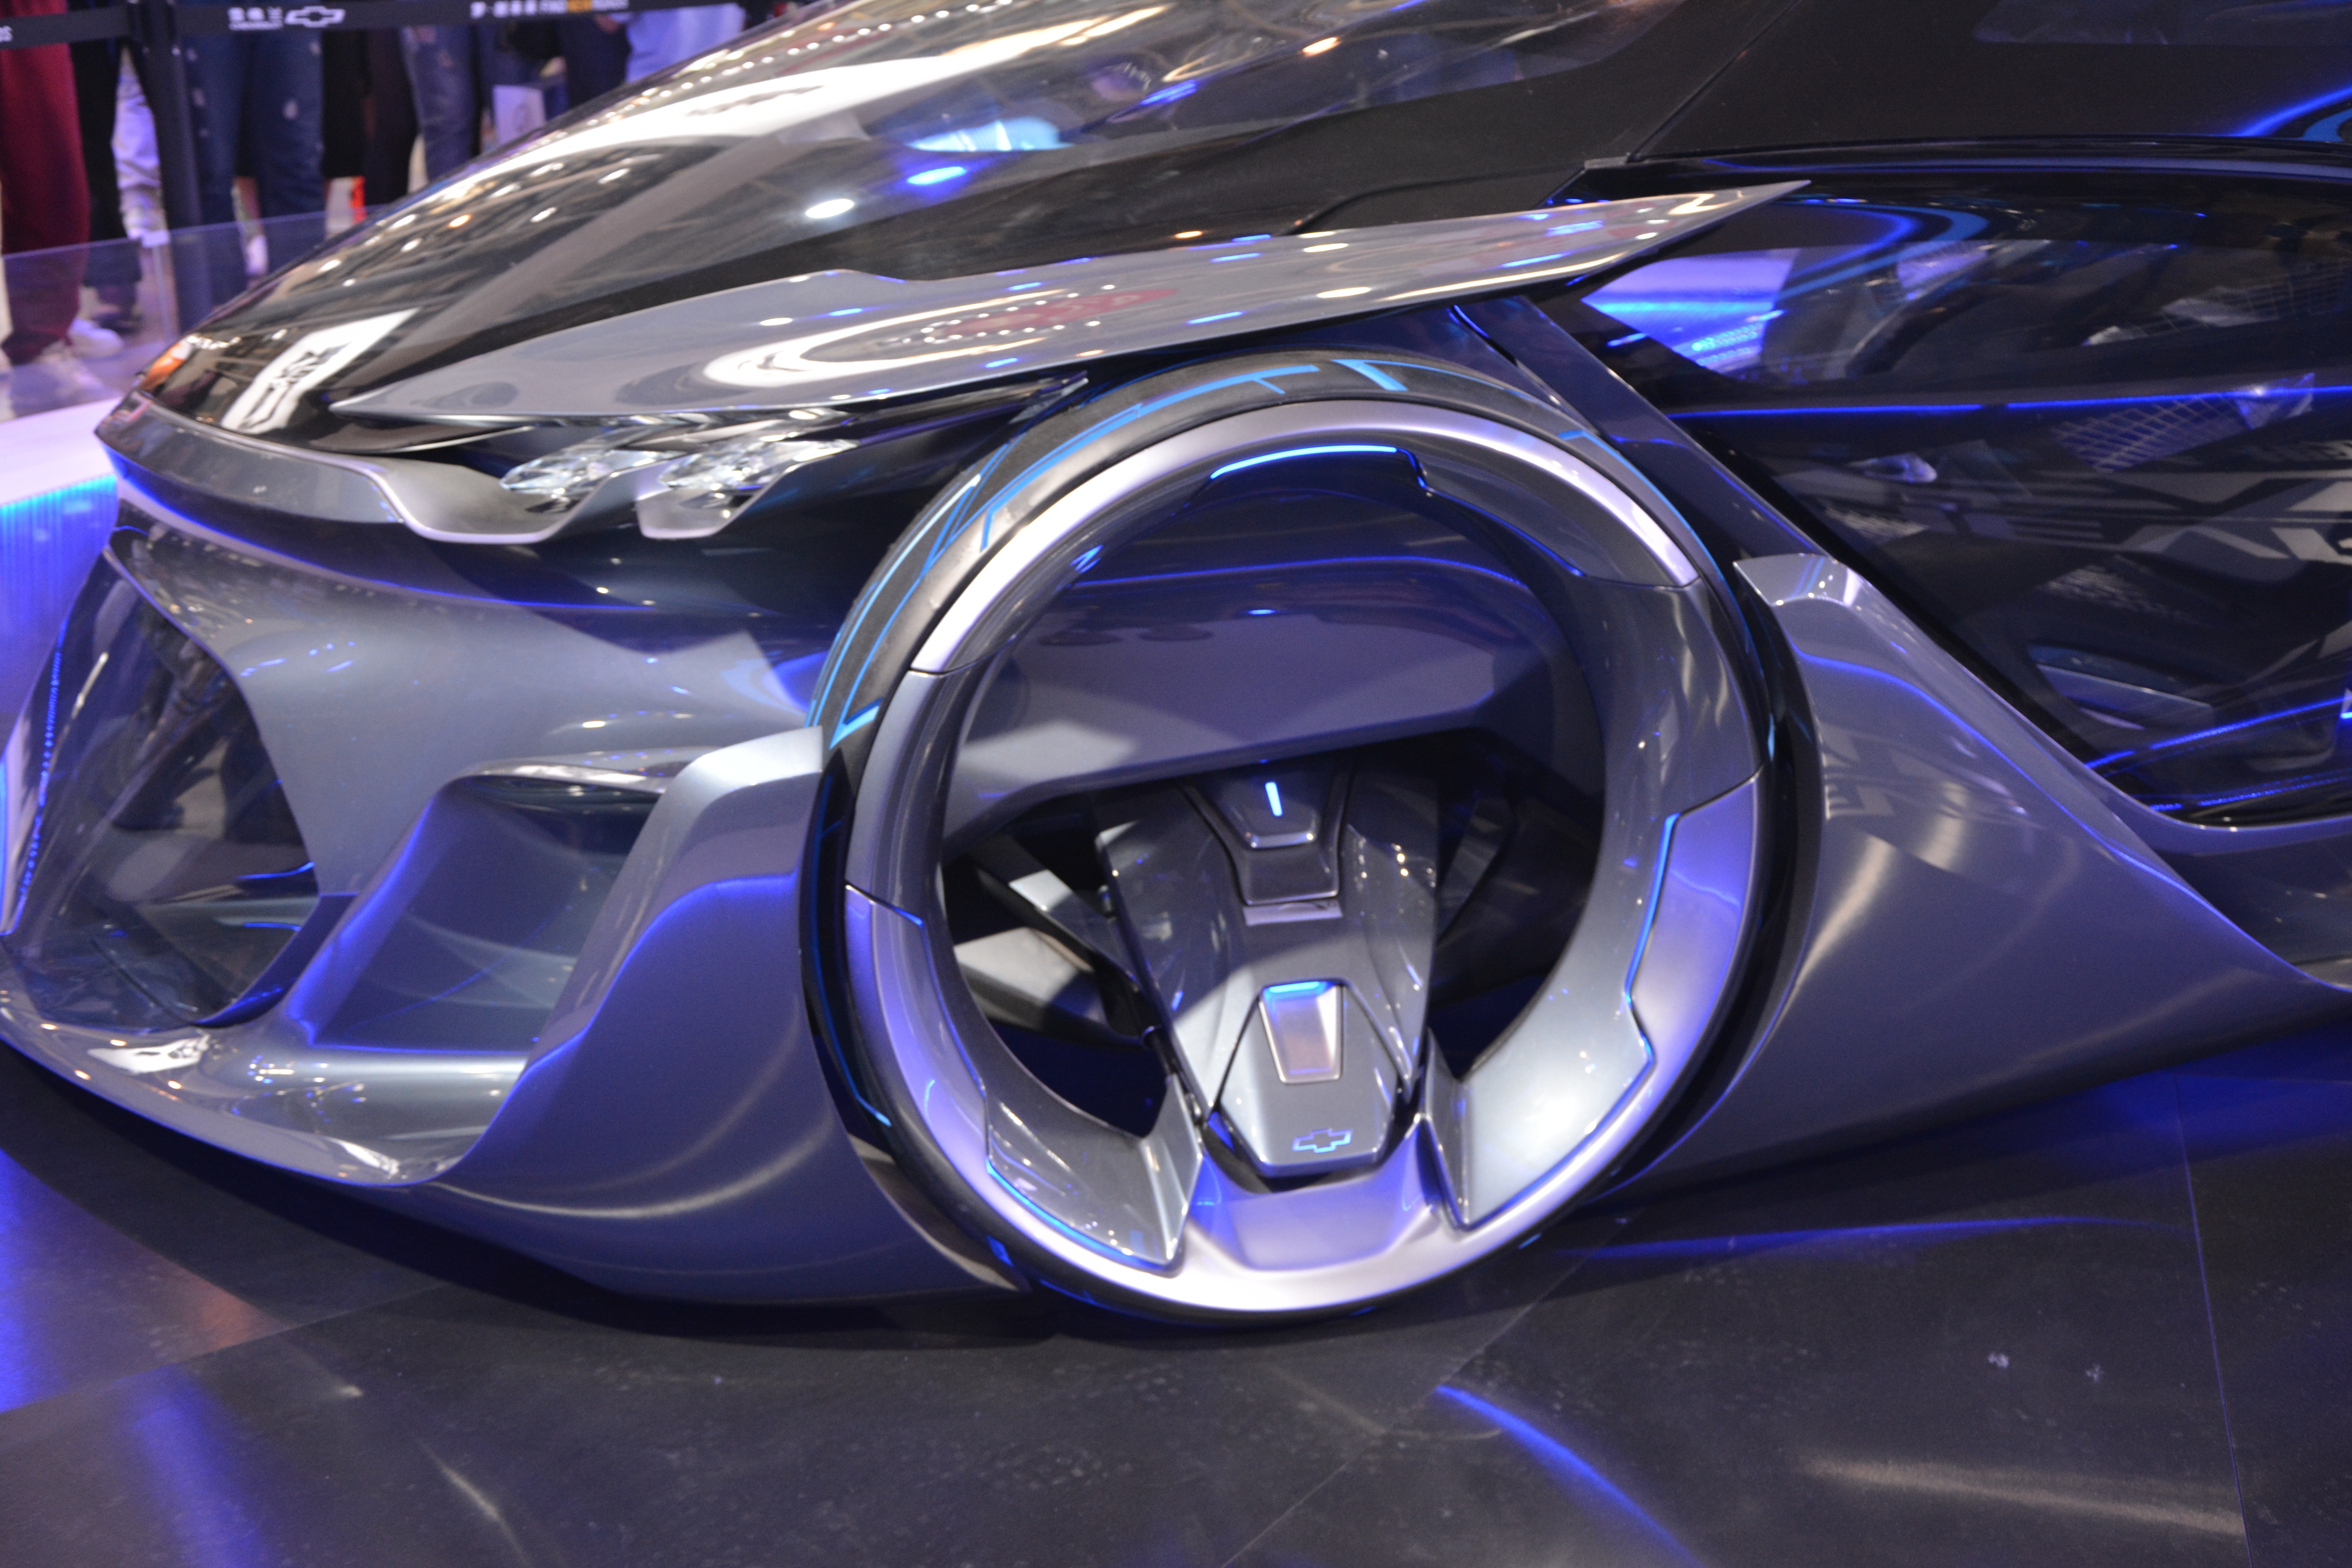
car, wheel, vehicle, automotive, sports car, supercar, sedan, concept, exhibition, lexus, science and technology, city car, auto show, concept car, land vehicle, automobile make, automotive exterior, automotive design, mid size car